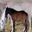
Label: horse